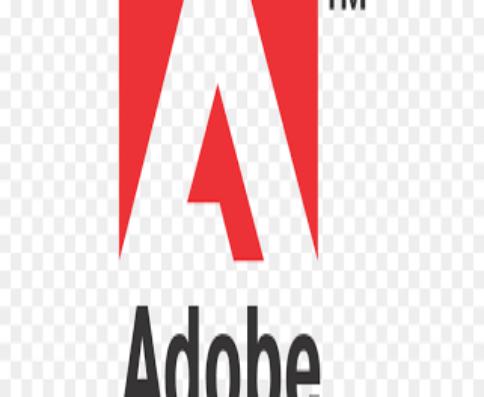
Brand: Adobe Systems
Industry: Others